Denys Rolle (died 1797)

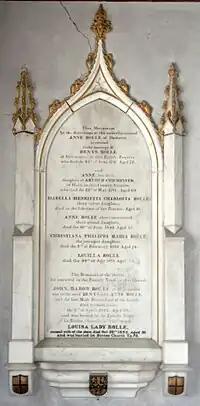
Mural monument in St Giles Church erected by order of Rolle's daughter, Anne

A modest man, considered eccentric, his favourite pastime was to perform the work of a common farm-labourer. He was puritanical in morals, opposing ale-houses, cockfighting and bear-baiting, and was humane and tender towards animals claiming a special kinship with wildlife. He has also been described by Theresa Ann White as stubborn, high-handed, irascible, litigious, and a megalomaniac, even stupid, and lacking diplomatic skills.